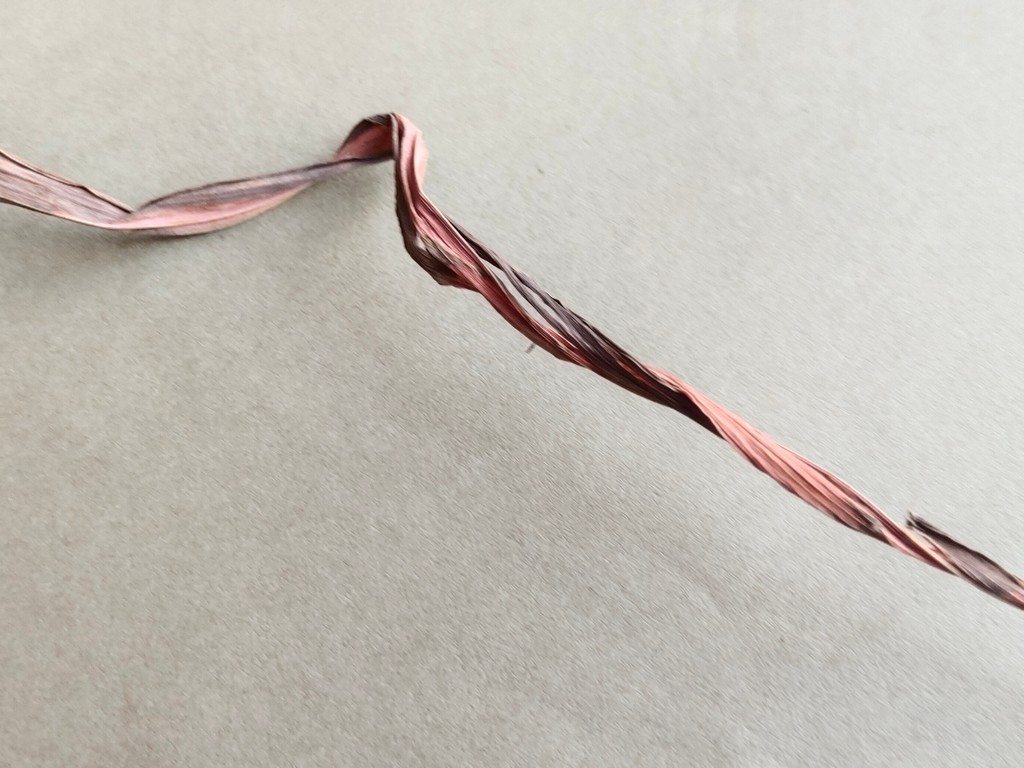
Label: Dried